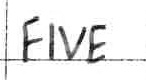
Label: five